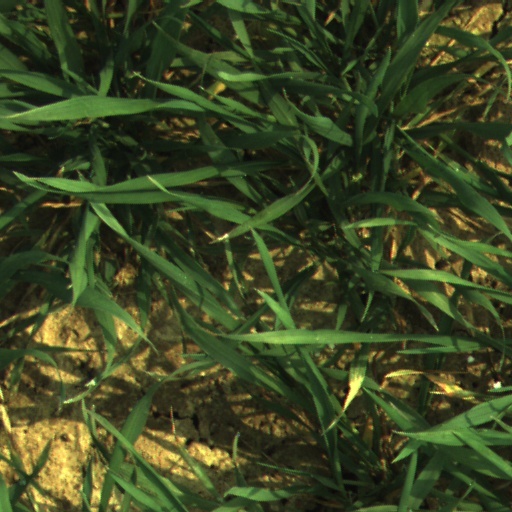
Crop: wheat